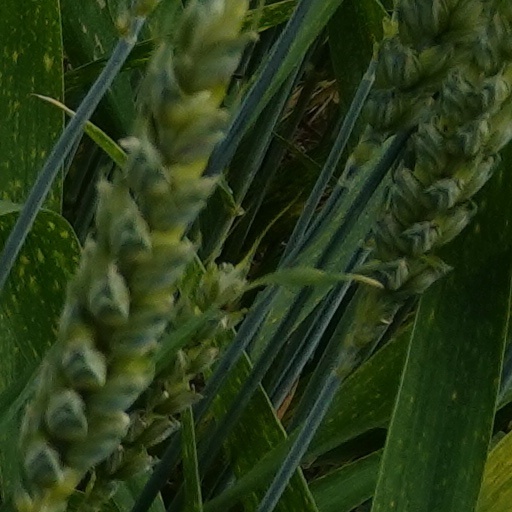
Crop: wheat